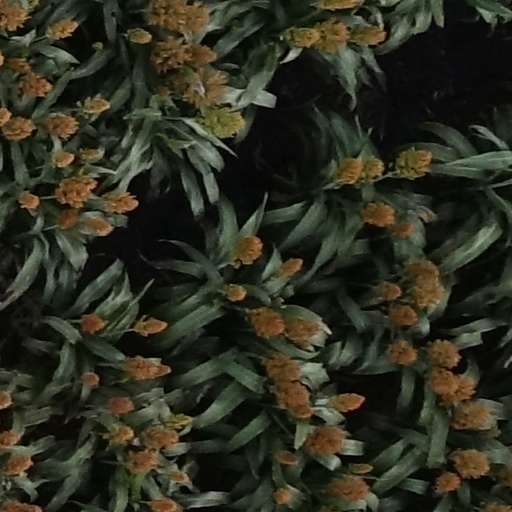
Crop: sorghum